Wong Tai Sin

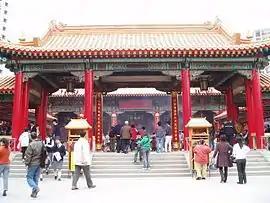
Wong Tai Sin Temple, a popular place of worship in Hong Kong

Today, Sik Sik Yuen is an educational and charitable foundation that, true to Leung's origins as a healer, runs a free clinic and a number of schools and colleges. In Hong Kong, the Wong Tai Sin area and Wong Tai Sin district are named after the deity. There is also one MTR station that is named as Wong Tai Sin station. Many worshippers and tourists from all over the world visit Wong Tai Sin Temple everyday.